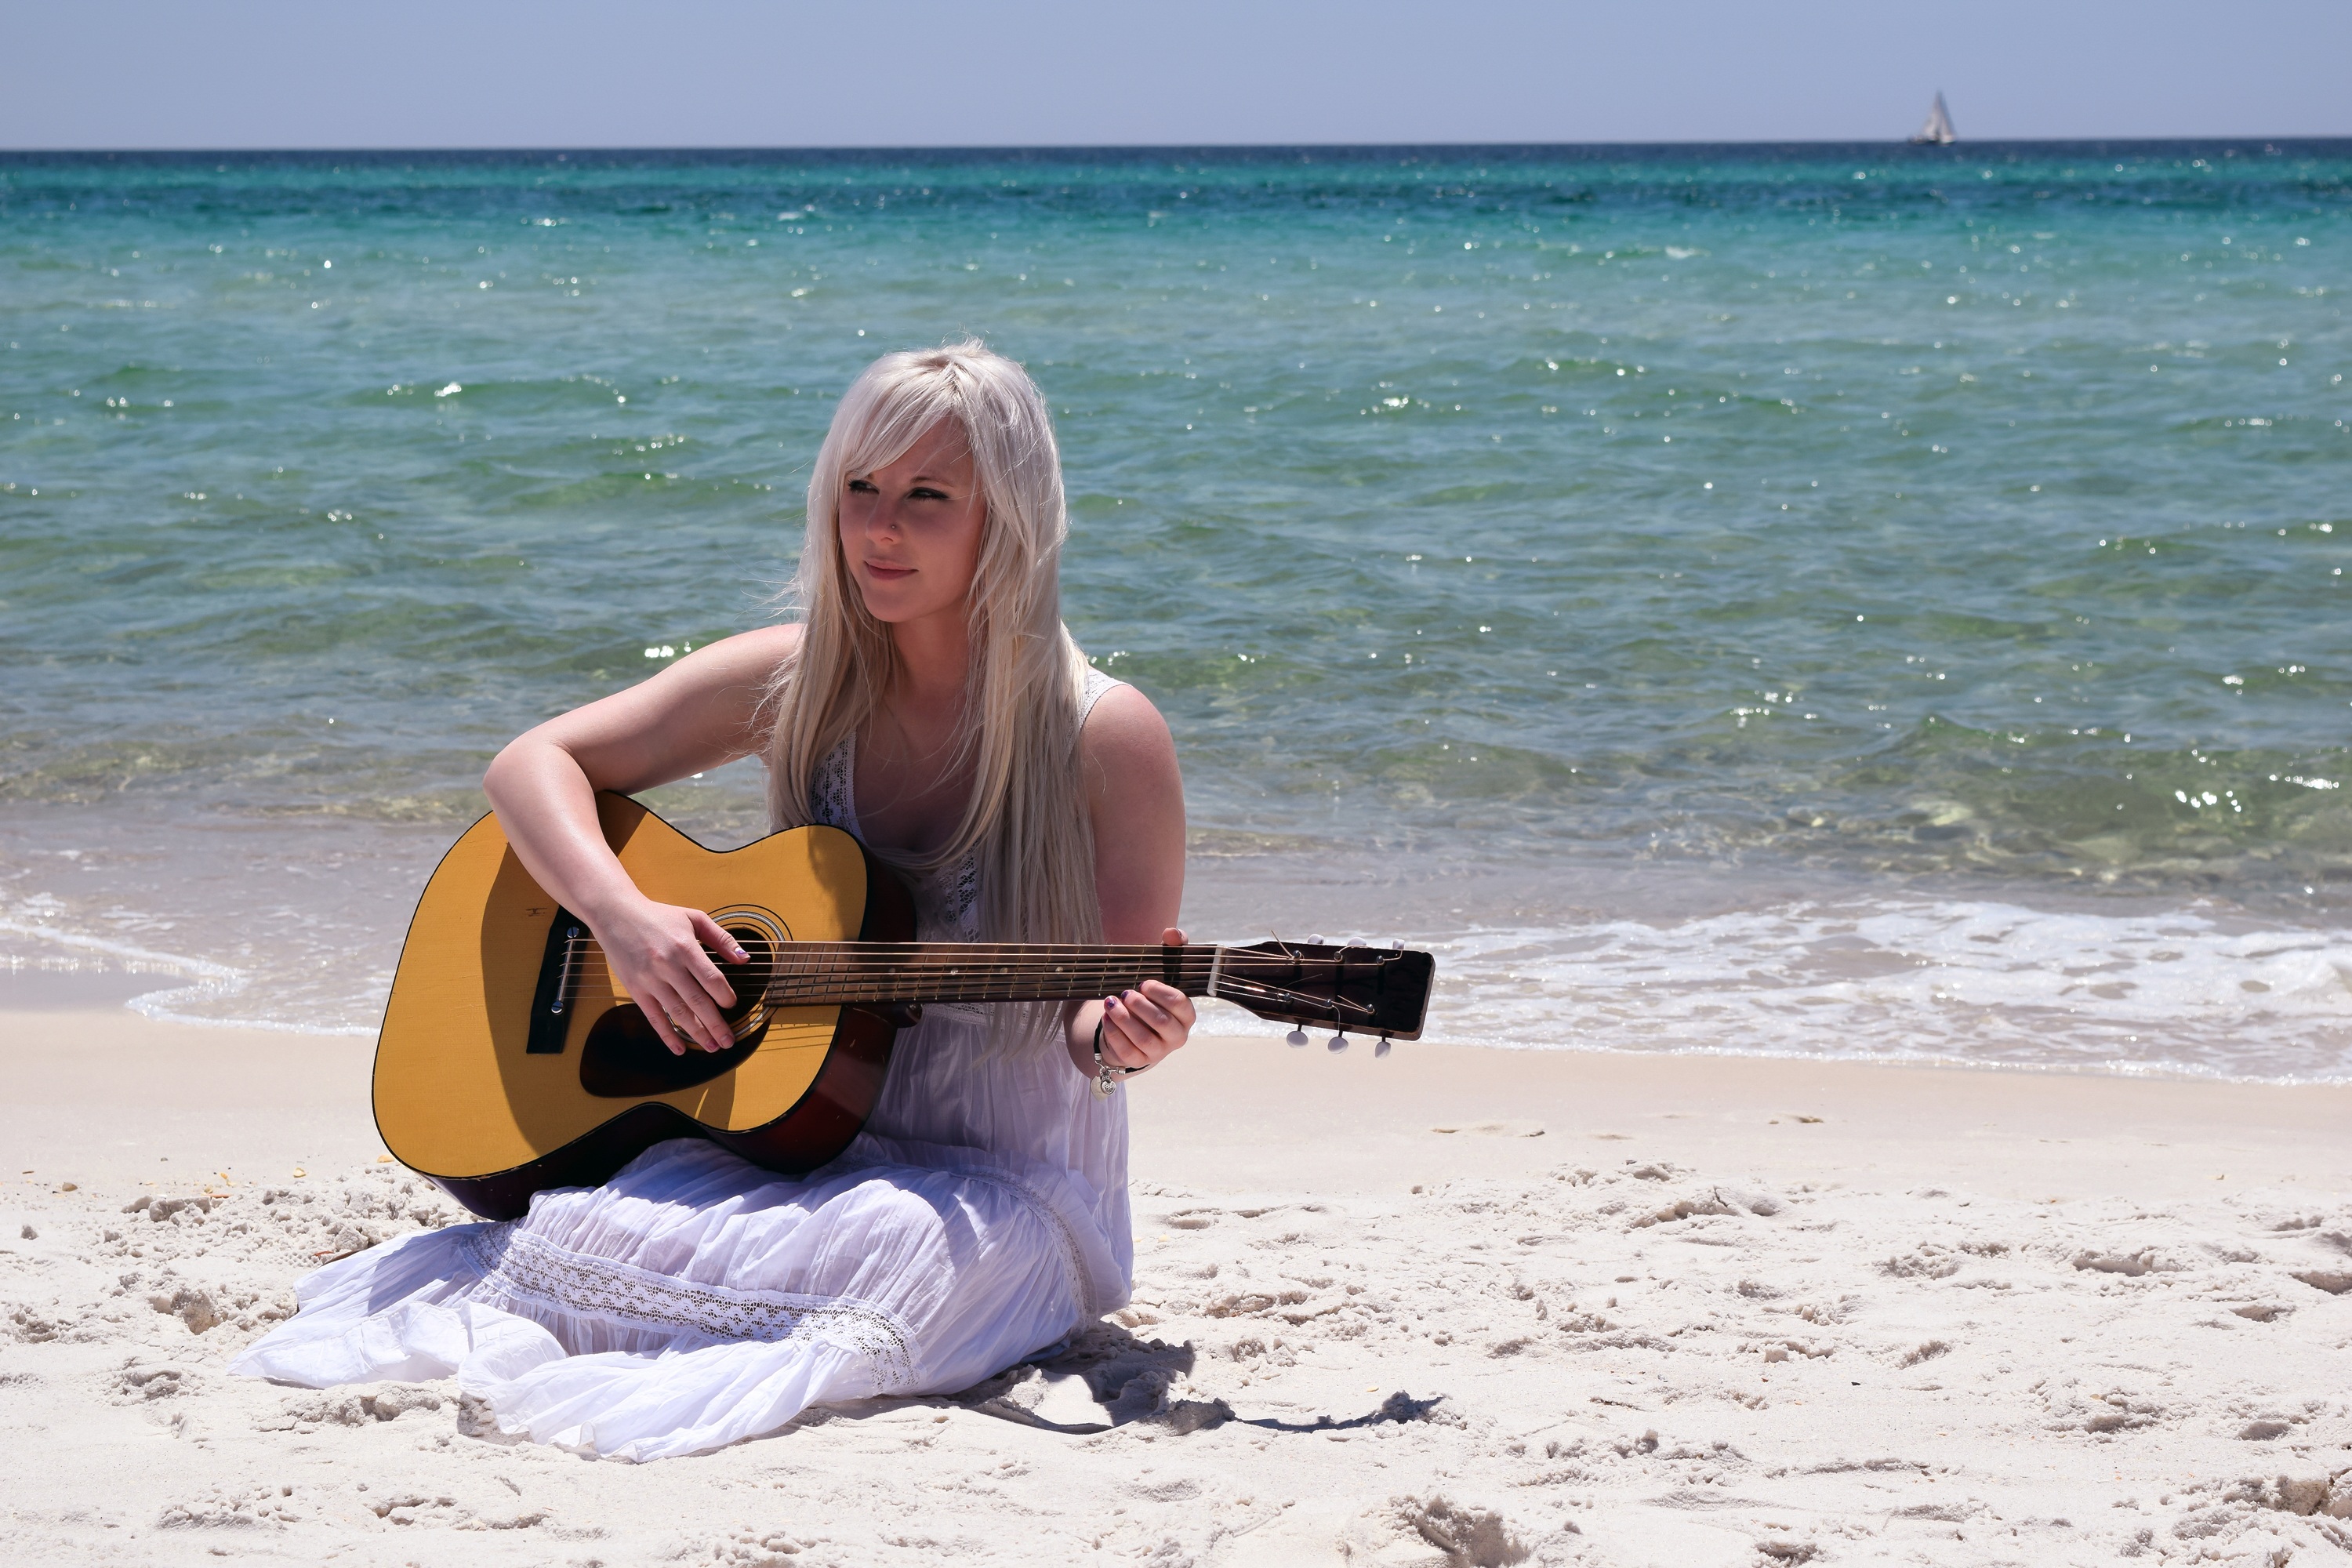
beach, sea, coast, sand, ocean, woman, play, shore, wave, vacation, leg, young, instrument, sitting, performer, musician, player, acoustic, body of water, caucasian, beauty, entertainment, photo shoot, surfing equipment and supplies, human positions